My Name Is Emily

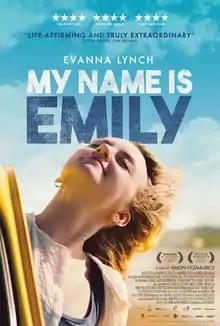
Film poster

My Name is Emily is a 2015 Irish independent drama film written and directed by Simon Fitzmaurice in his only feature film credit; on 26 October 2017, he died after an ongoing battle with motor neurone disease. The film stars Evanna Lynch, Michael Smiley and newcomer George Webster. 16-year-old Emily runs away from her foster home, trying to free her writer father (Smiley) from a mental institution after not receiving a card for her birthday. The film follows Emily (Lynch) and Arden (Webster) as they travel across Ireland in a coming of age tale/road movie.